Nelson Eddy

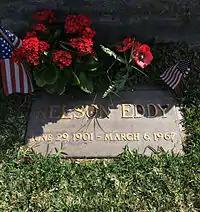
Grave of Nelson Eddy at Hollywood Forever

On March 5, 1967, Eddy was performing at the Sans Souci Hotel in Miami Beach, Florida when he was stricken on stage with a cerebral hemorrhage. According to Gore Vidal, writing in "Myra Breckinridge", he was singing "Dardanella" when he collapsed. His singing partner, Gale Sherwood, and his accompanist, Ted Paxson, were at his side. He died a few hours later in the early hours of March 6, 1967, at Mount Sinai Medical Center in Miami Beach, aged 65.